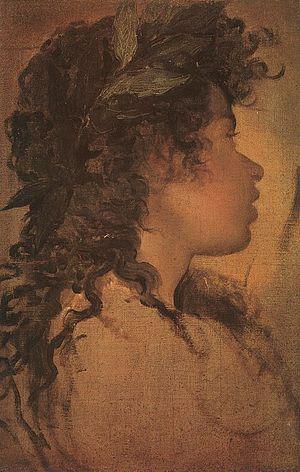
La Forge de Vulcain est une huile sur toile de Diego Velázquez peinte à Rome en 1630, d’après Antonio Palomino, durant son premier voyage en Italie et en parallèle de La Tunique de Joseph, d’après la critique. Les deux toiles furent peintes sans commande préalable, de l’initiative propre du peintre qui les conserva jusqu’à 1634, date à laquelle il les vendit au roi, avec des œuvres d’autres peintres pour le nouveau Palais du Buen Retiro. Elle se trouve au musée du Prado où elle entra le 5 août 1819.